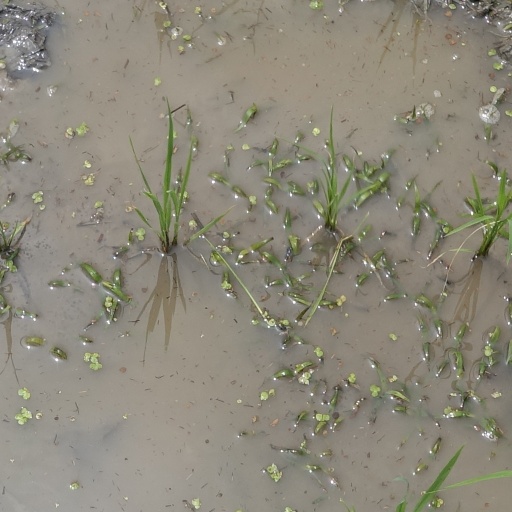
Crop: rice